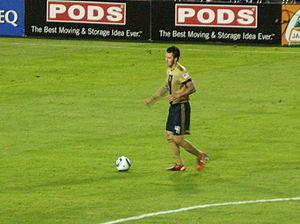
Danny Califf est un footballeur international américain né le 17 mars 1980 à Montclair ayant évolué au poste de défenseur.